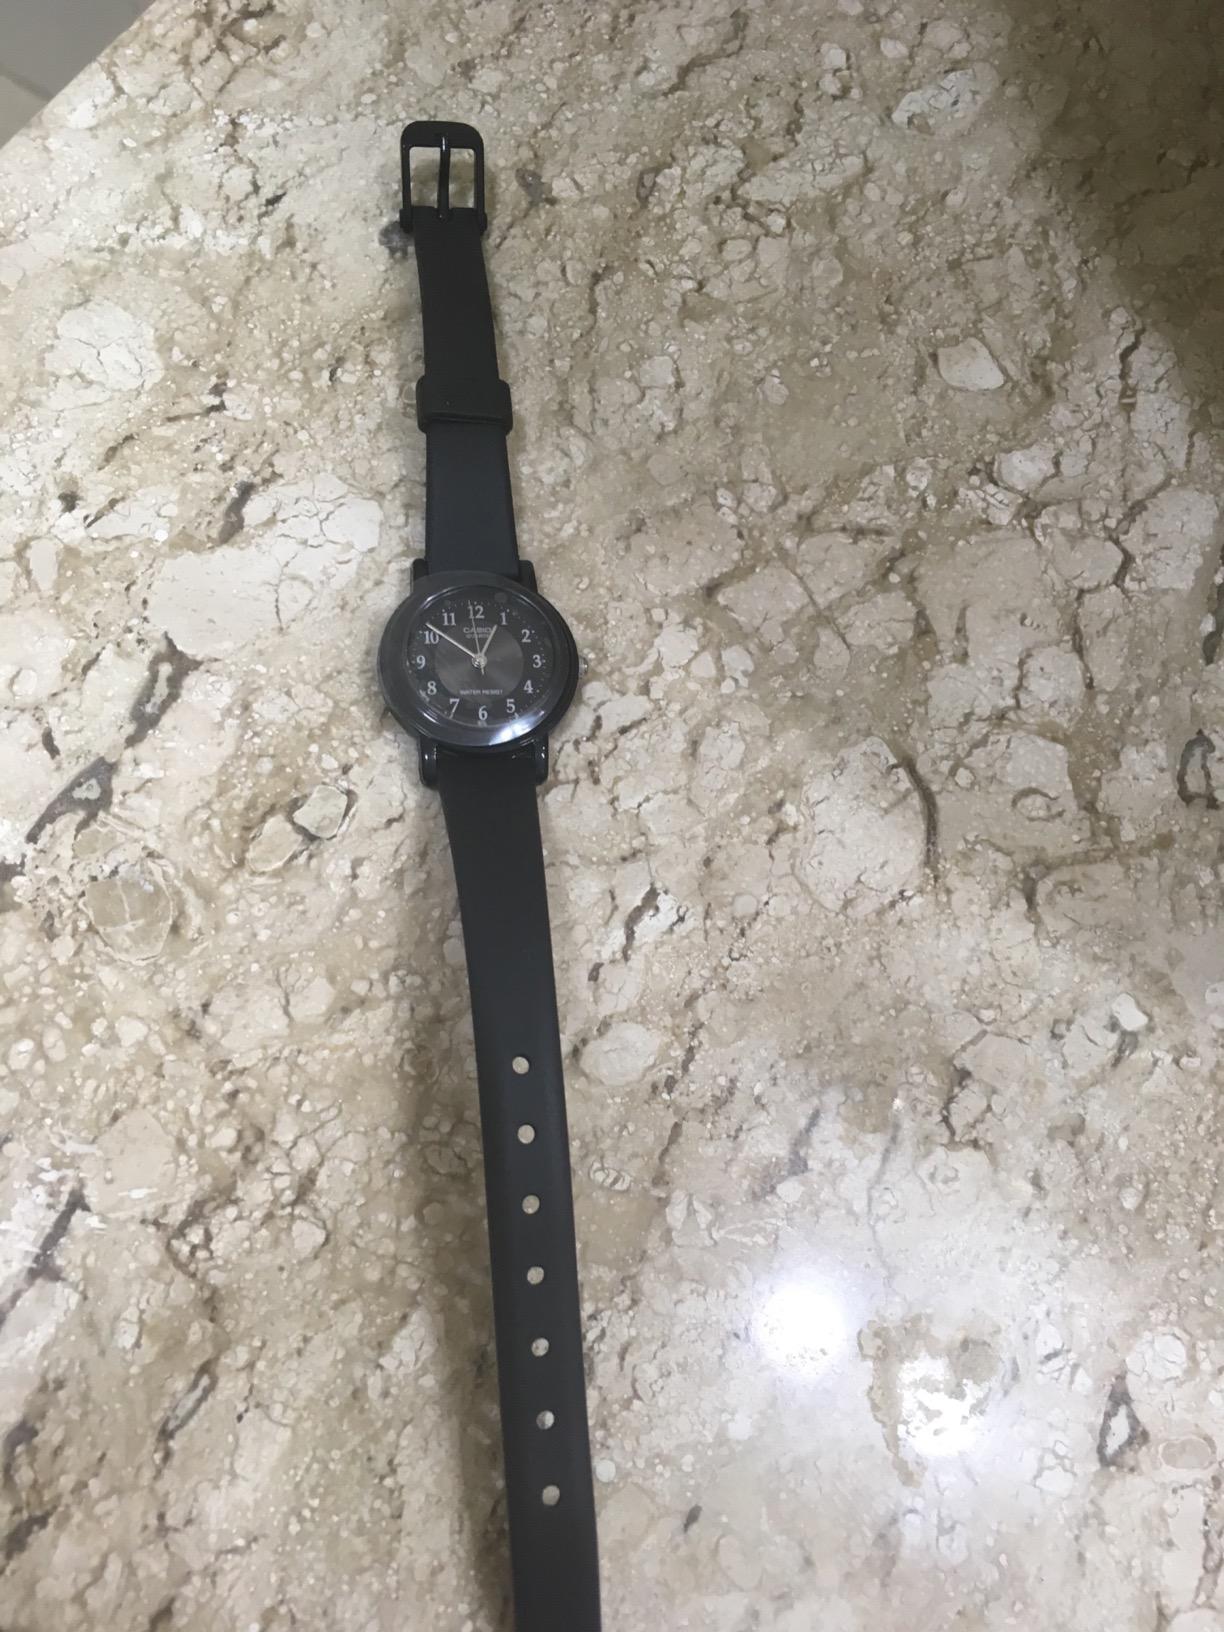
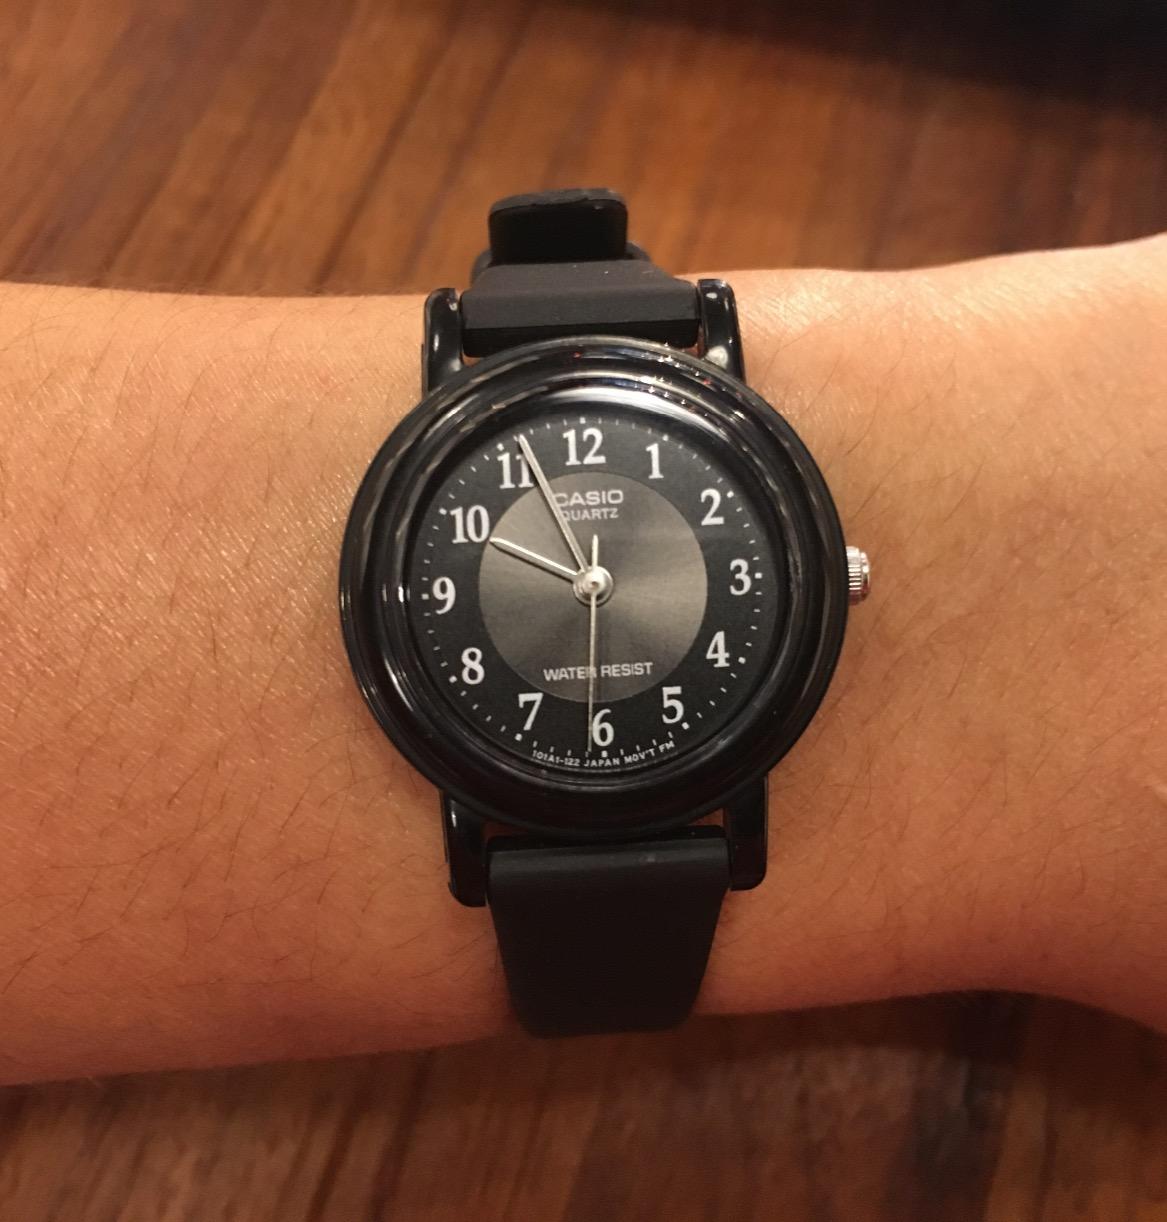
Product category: accessories_watch
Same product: yes